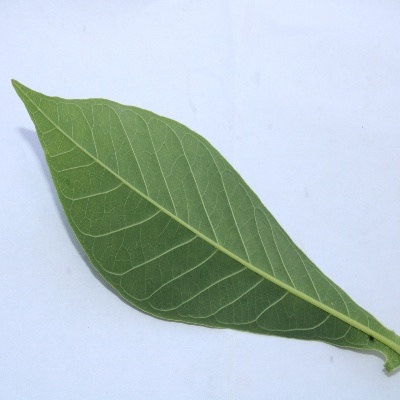
Crop: Cassava
Condition: healthy